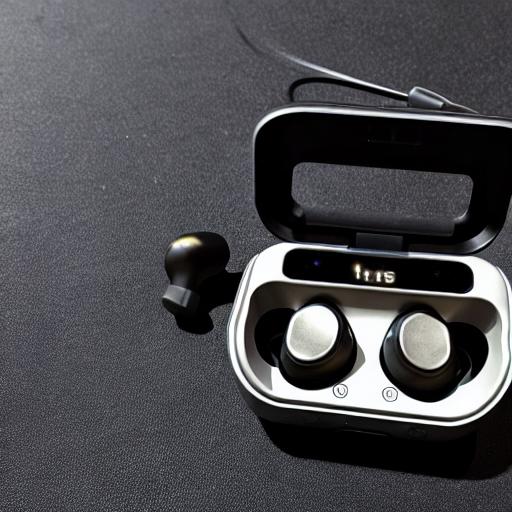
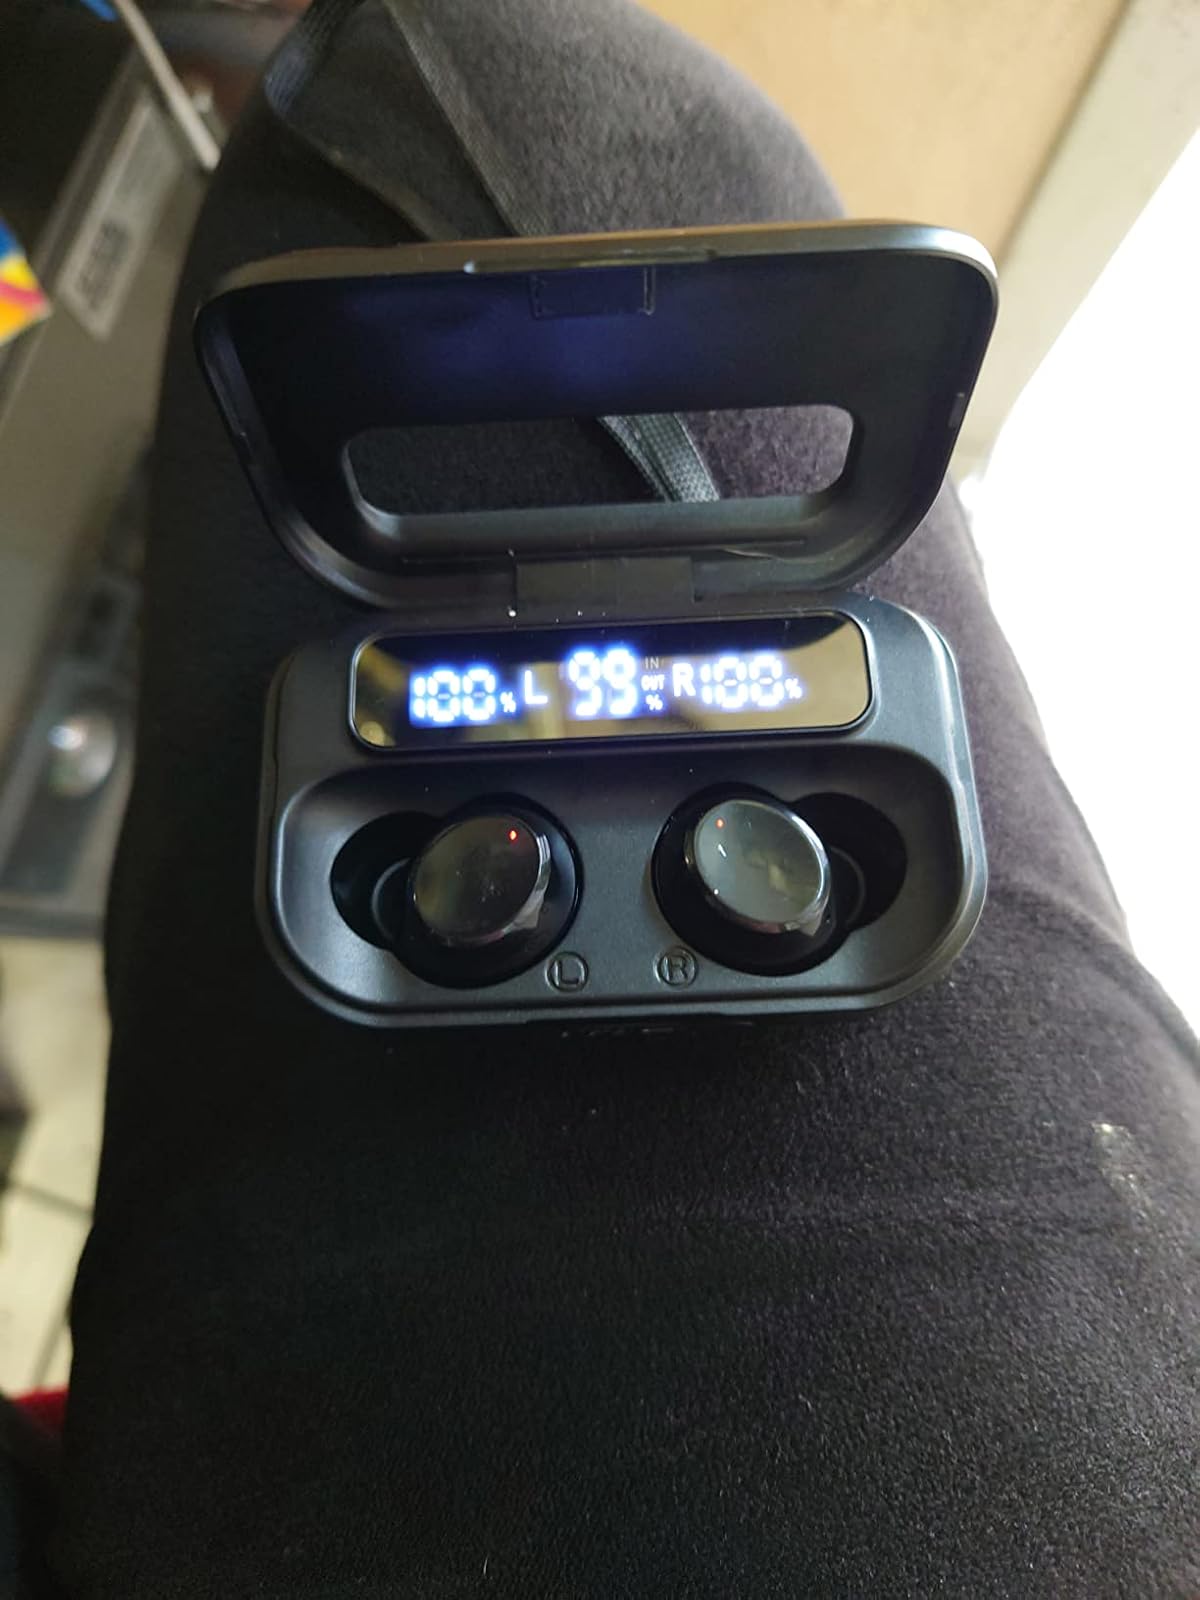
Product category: earbuds
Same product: no